Sheffield Scientific School

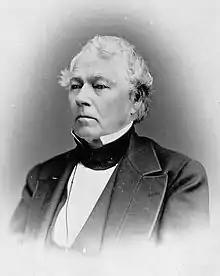
Joseph Earl Sheffield (1793-1882), the school's namesake

In 1853 and 1854, science and engineering courses were listed in the Yale College course catalog as offered by the Yale Scientific School. Porter elicited help from his father-in-law, Joseph Earl Sheffield (1793-1882), and in 1858, Sheffield donated over US$100,000 to purchase the old Medical Department building for the scientific school. This gift included two newly-renovated wings within the building. The old Yale Medical School building on the northeast corner of Grove and Prospect Streets was renovated and renamed (South) Sheffield Hall. (It was demolished in 1931 and was on the current site of "Sterling Tower, Sheffield Hall and Strathcona Hall" (SSS).) Sheffield's building reinforced the division of Hillhouse Avenue into an upper, residential section, and a lower section devoted to education. In 1861, the school became the Sheffield Scientific School.